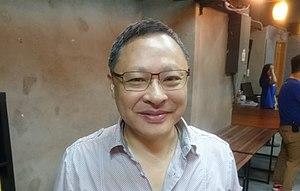
Benny Tai, né le 12 juillet 1964, est un homme politique hongkongais, initiateur du mouvement démocratique Hong Kongais Occupy Central. Tai est également professeur de droit à l'université de Hong Kong.